The Glittering Prizes

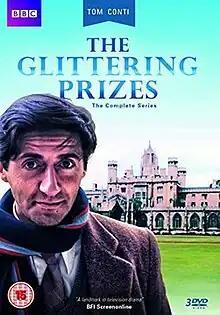

The Glittering Prizes is a British television drama by Frederic Raphael about the changing lives of a group of Cambridge students, starting in 1952 and following them through to middle age in the 1970s. It was first broadcast on BBC2 in January 1976 and later adapted into a novel of the same name.